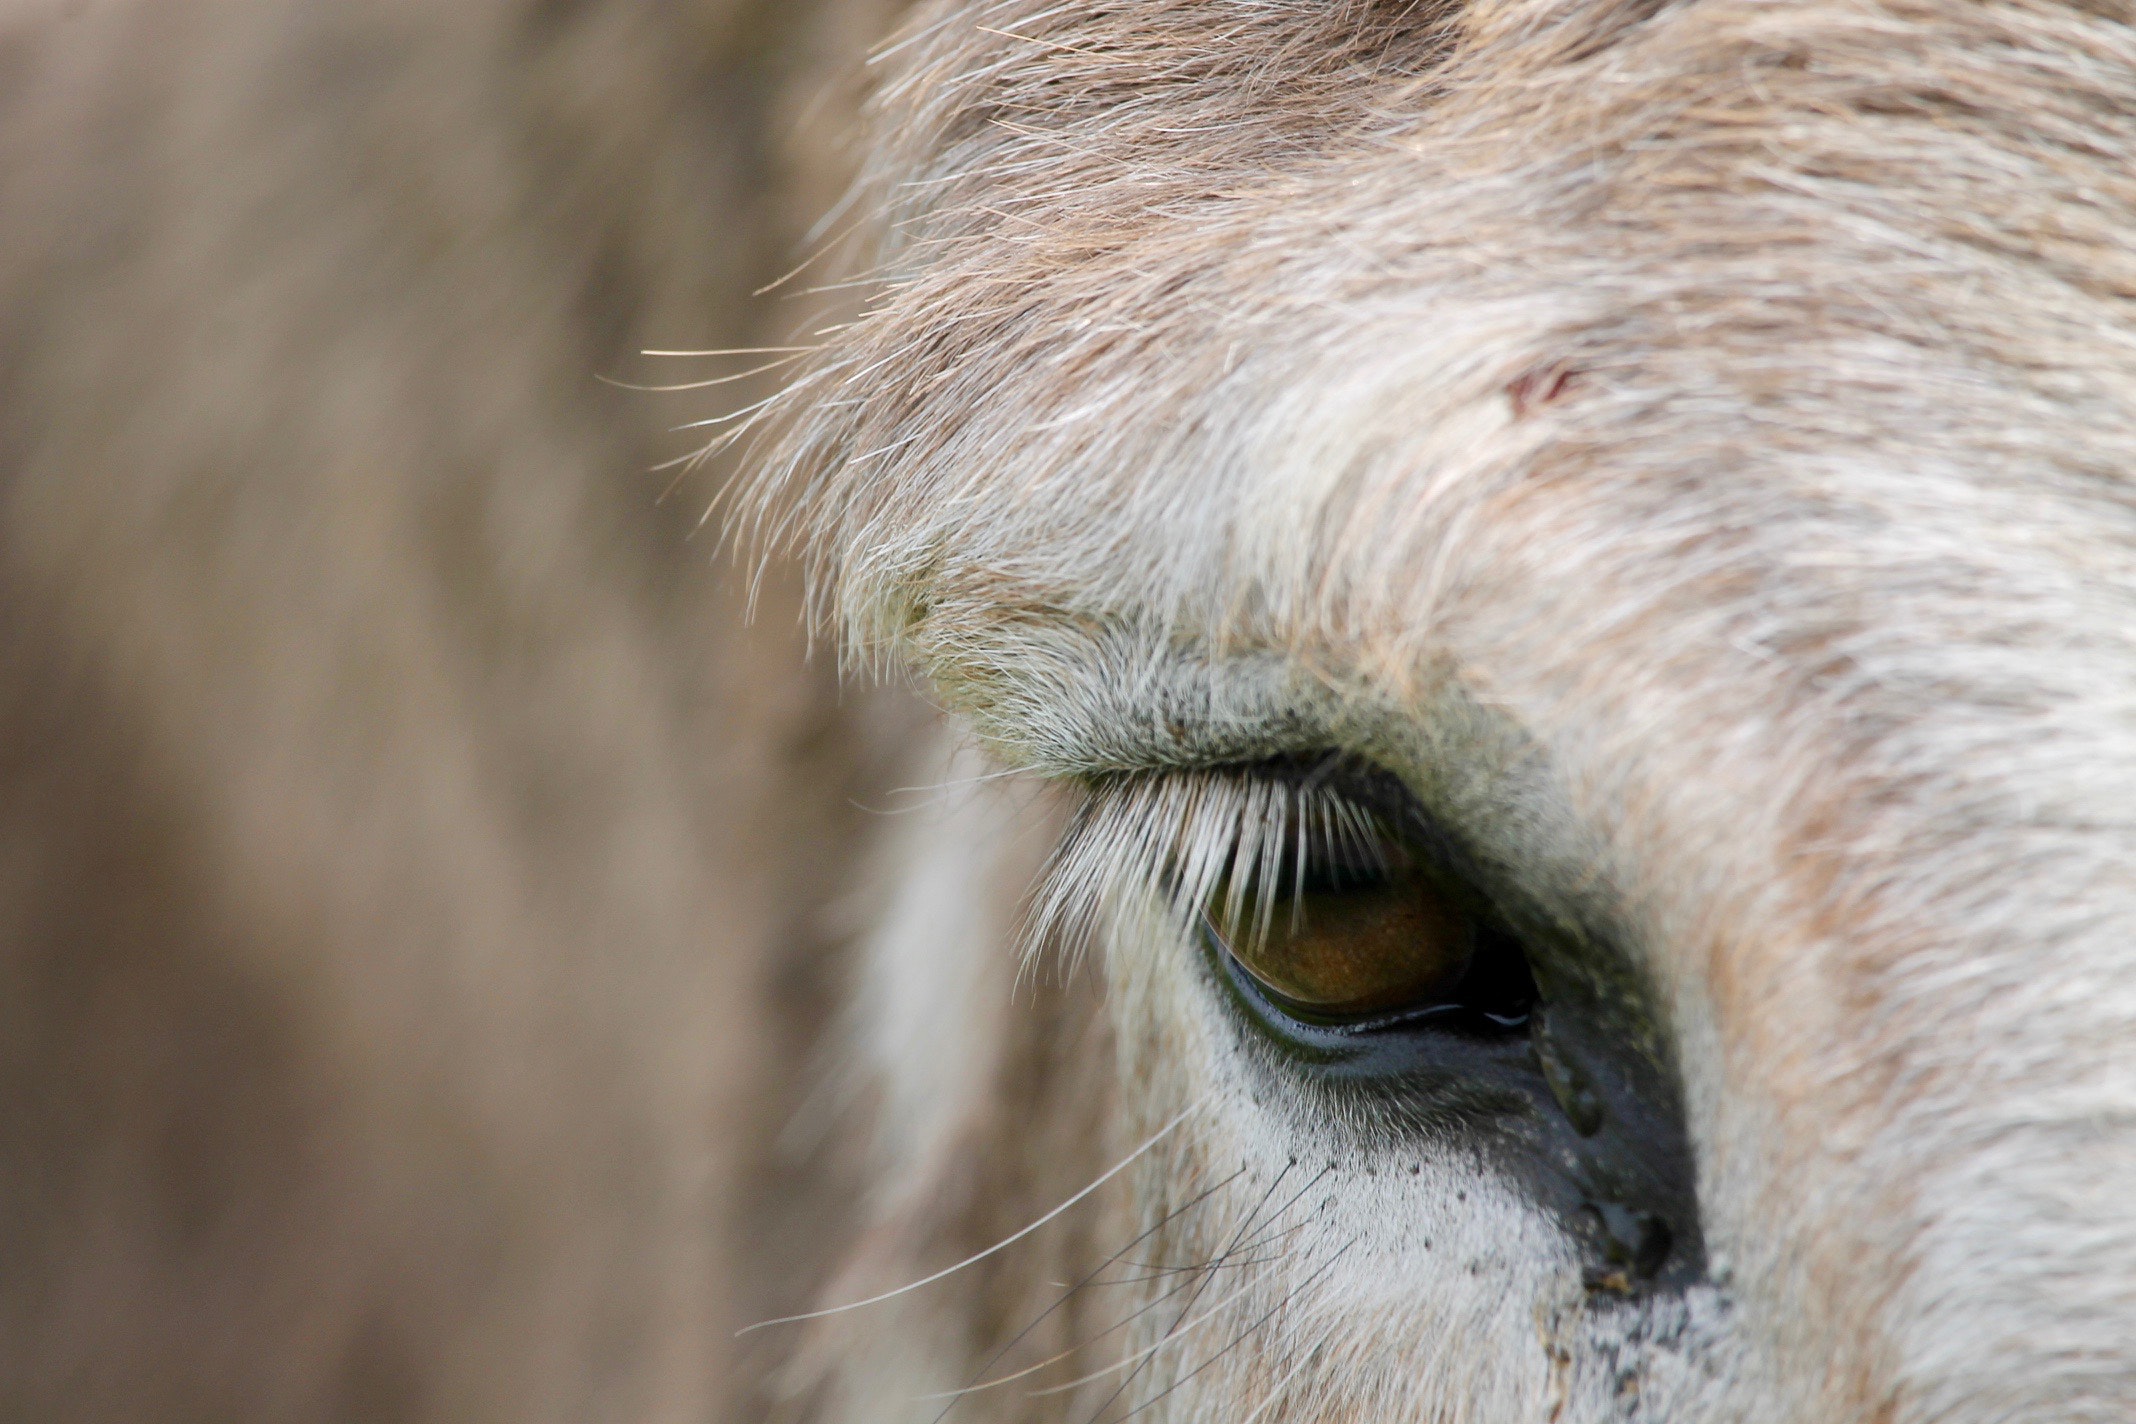
eye, hair, close up, horse, organ, eyelash, wildlife, snout, mane, fur, photography, human body, iris, livestock, mustang horse, landscape, plant, whiskers, fawn